Kalervo Kummola

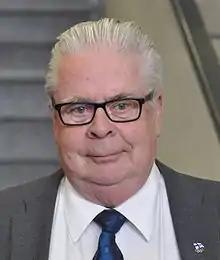
Kummola in 2015

Kalervo Juhani Kummola (born 21 November 1945) is a Finnish ice hockey executive, businessman, and politician. He co-founded the hockey club Kiekko-67 at age 21, was later marketing director for HC Turun Palloseura, and chief executive officer of the SM-liiga. Becoming a board member of the Finnish Ice Hockey Association in 1975, he was elected vice-president in 1990, and served as president from 1997 to 2016. He helped organize multiple World Championships hosted in Finland, was an International Ice Hockey Federation (IIHF) vice-president from 2003 to 2021, and chairman of the Finnish Olympic Committee from 2005 to 2016.